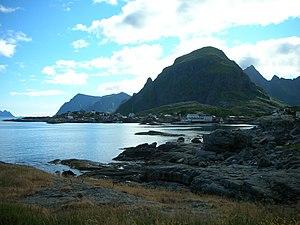
Moskenesøya est une île de l'archipel des Lofoten, en Norvège.